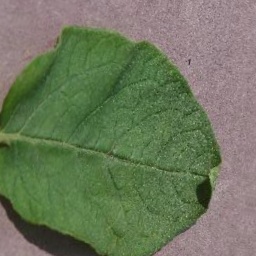
Etiqueta: Sana